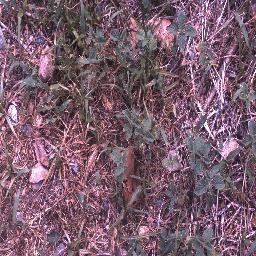
Label: negative